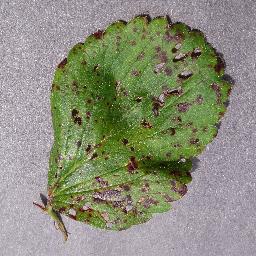
Label: Strawberry___Leaf_scorch